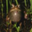
Label: frog